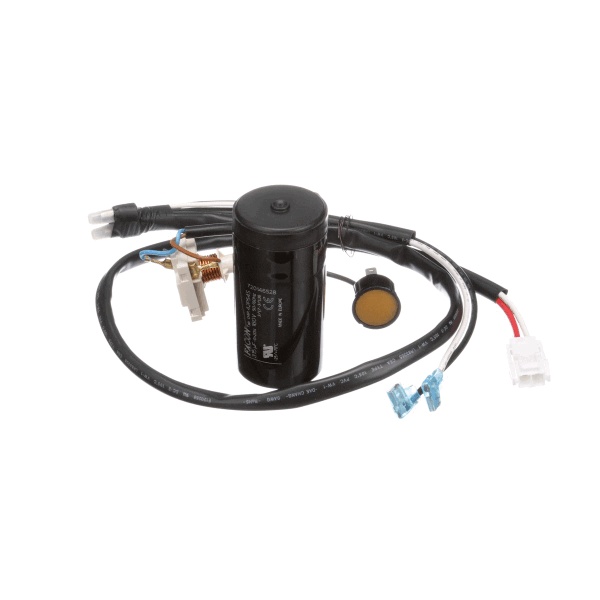
02-146511
Brand: MASTER-BILT PARTS
MB 02-146511 PART # HAS CHANGED - USE 02-150557
Category: Hardware > Tools > Paint Tools > Paint Shakers